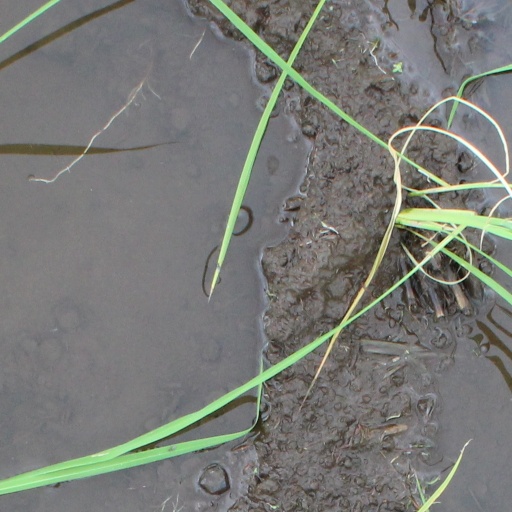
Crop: rice